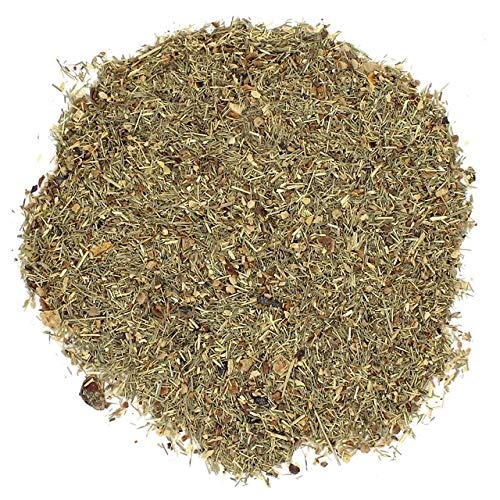
Item Name: Cold Bgone Herbal Tea - Loose Leaf - 16oz
Bullet Point 1: Delicious lemony brightness combined with a sweet winter fruit profile.
Bullet Point 2: The perfect beverage for relaxing in front of a roaring fire.
Product Description: A rich and delicious herbal tea with hints of spice, ginger and fruit. It is round and exceptionally full-bodied. Ingredients: Lemongrass, Cinnamon, Ginger, Apple + Lemon pieces, Hibiscus + Cornflower petals, Stevia leaves, Clove, Black pepper, Cardamom, Natural flavors
Value: 16.0
Unit: Ounce

Price: 25.11